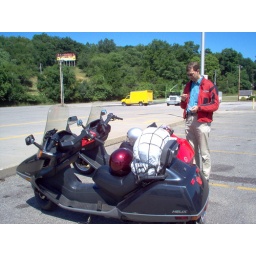
Break on the way to band camp.....the white bags are the sleeping bags in garbage bags in case of rain.